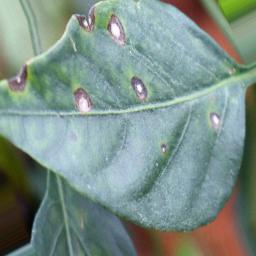
Label: cercospora